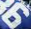
Number: 6